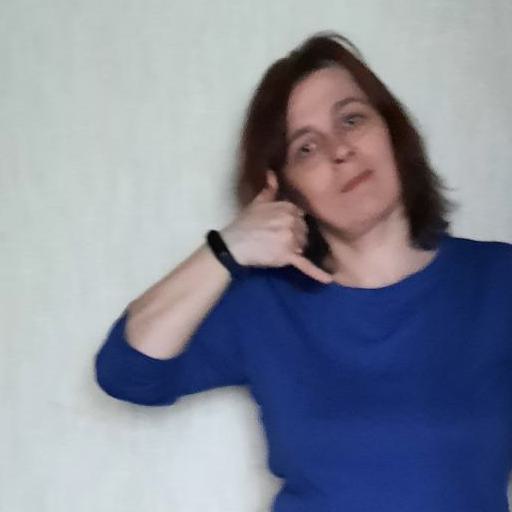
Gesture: call